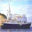
Label: ship